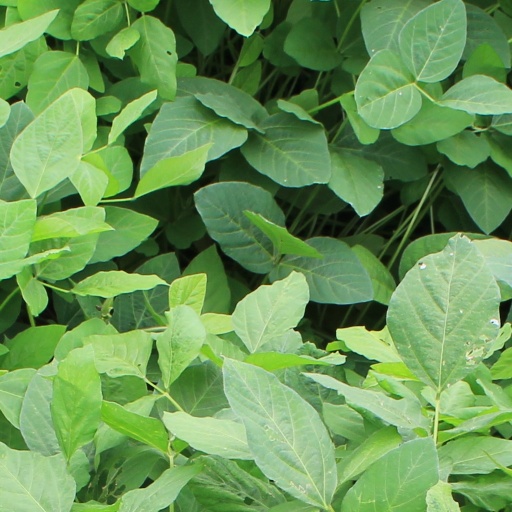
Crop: soybean